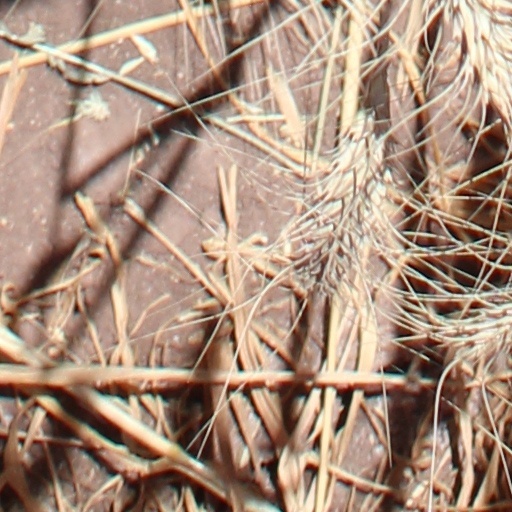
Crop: wheat